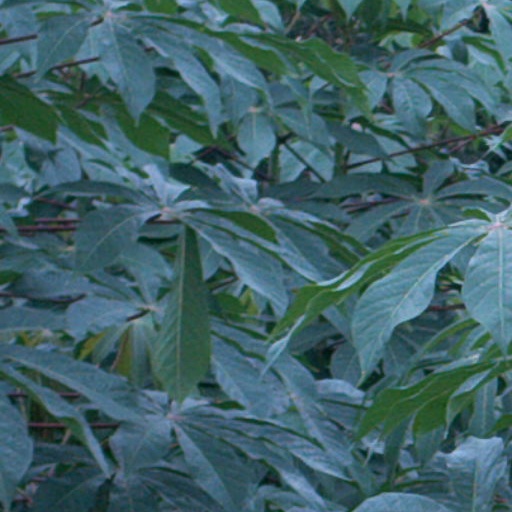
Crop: cassava